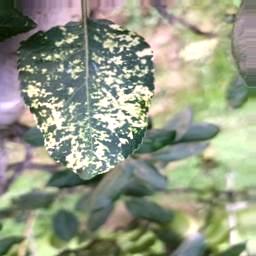
Label: Apple_Mosaic